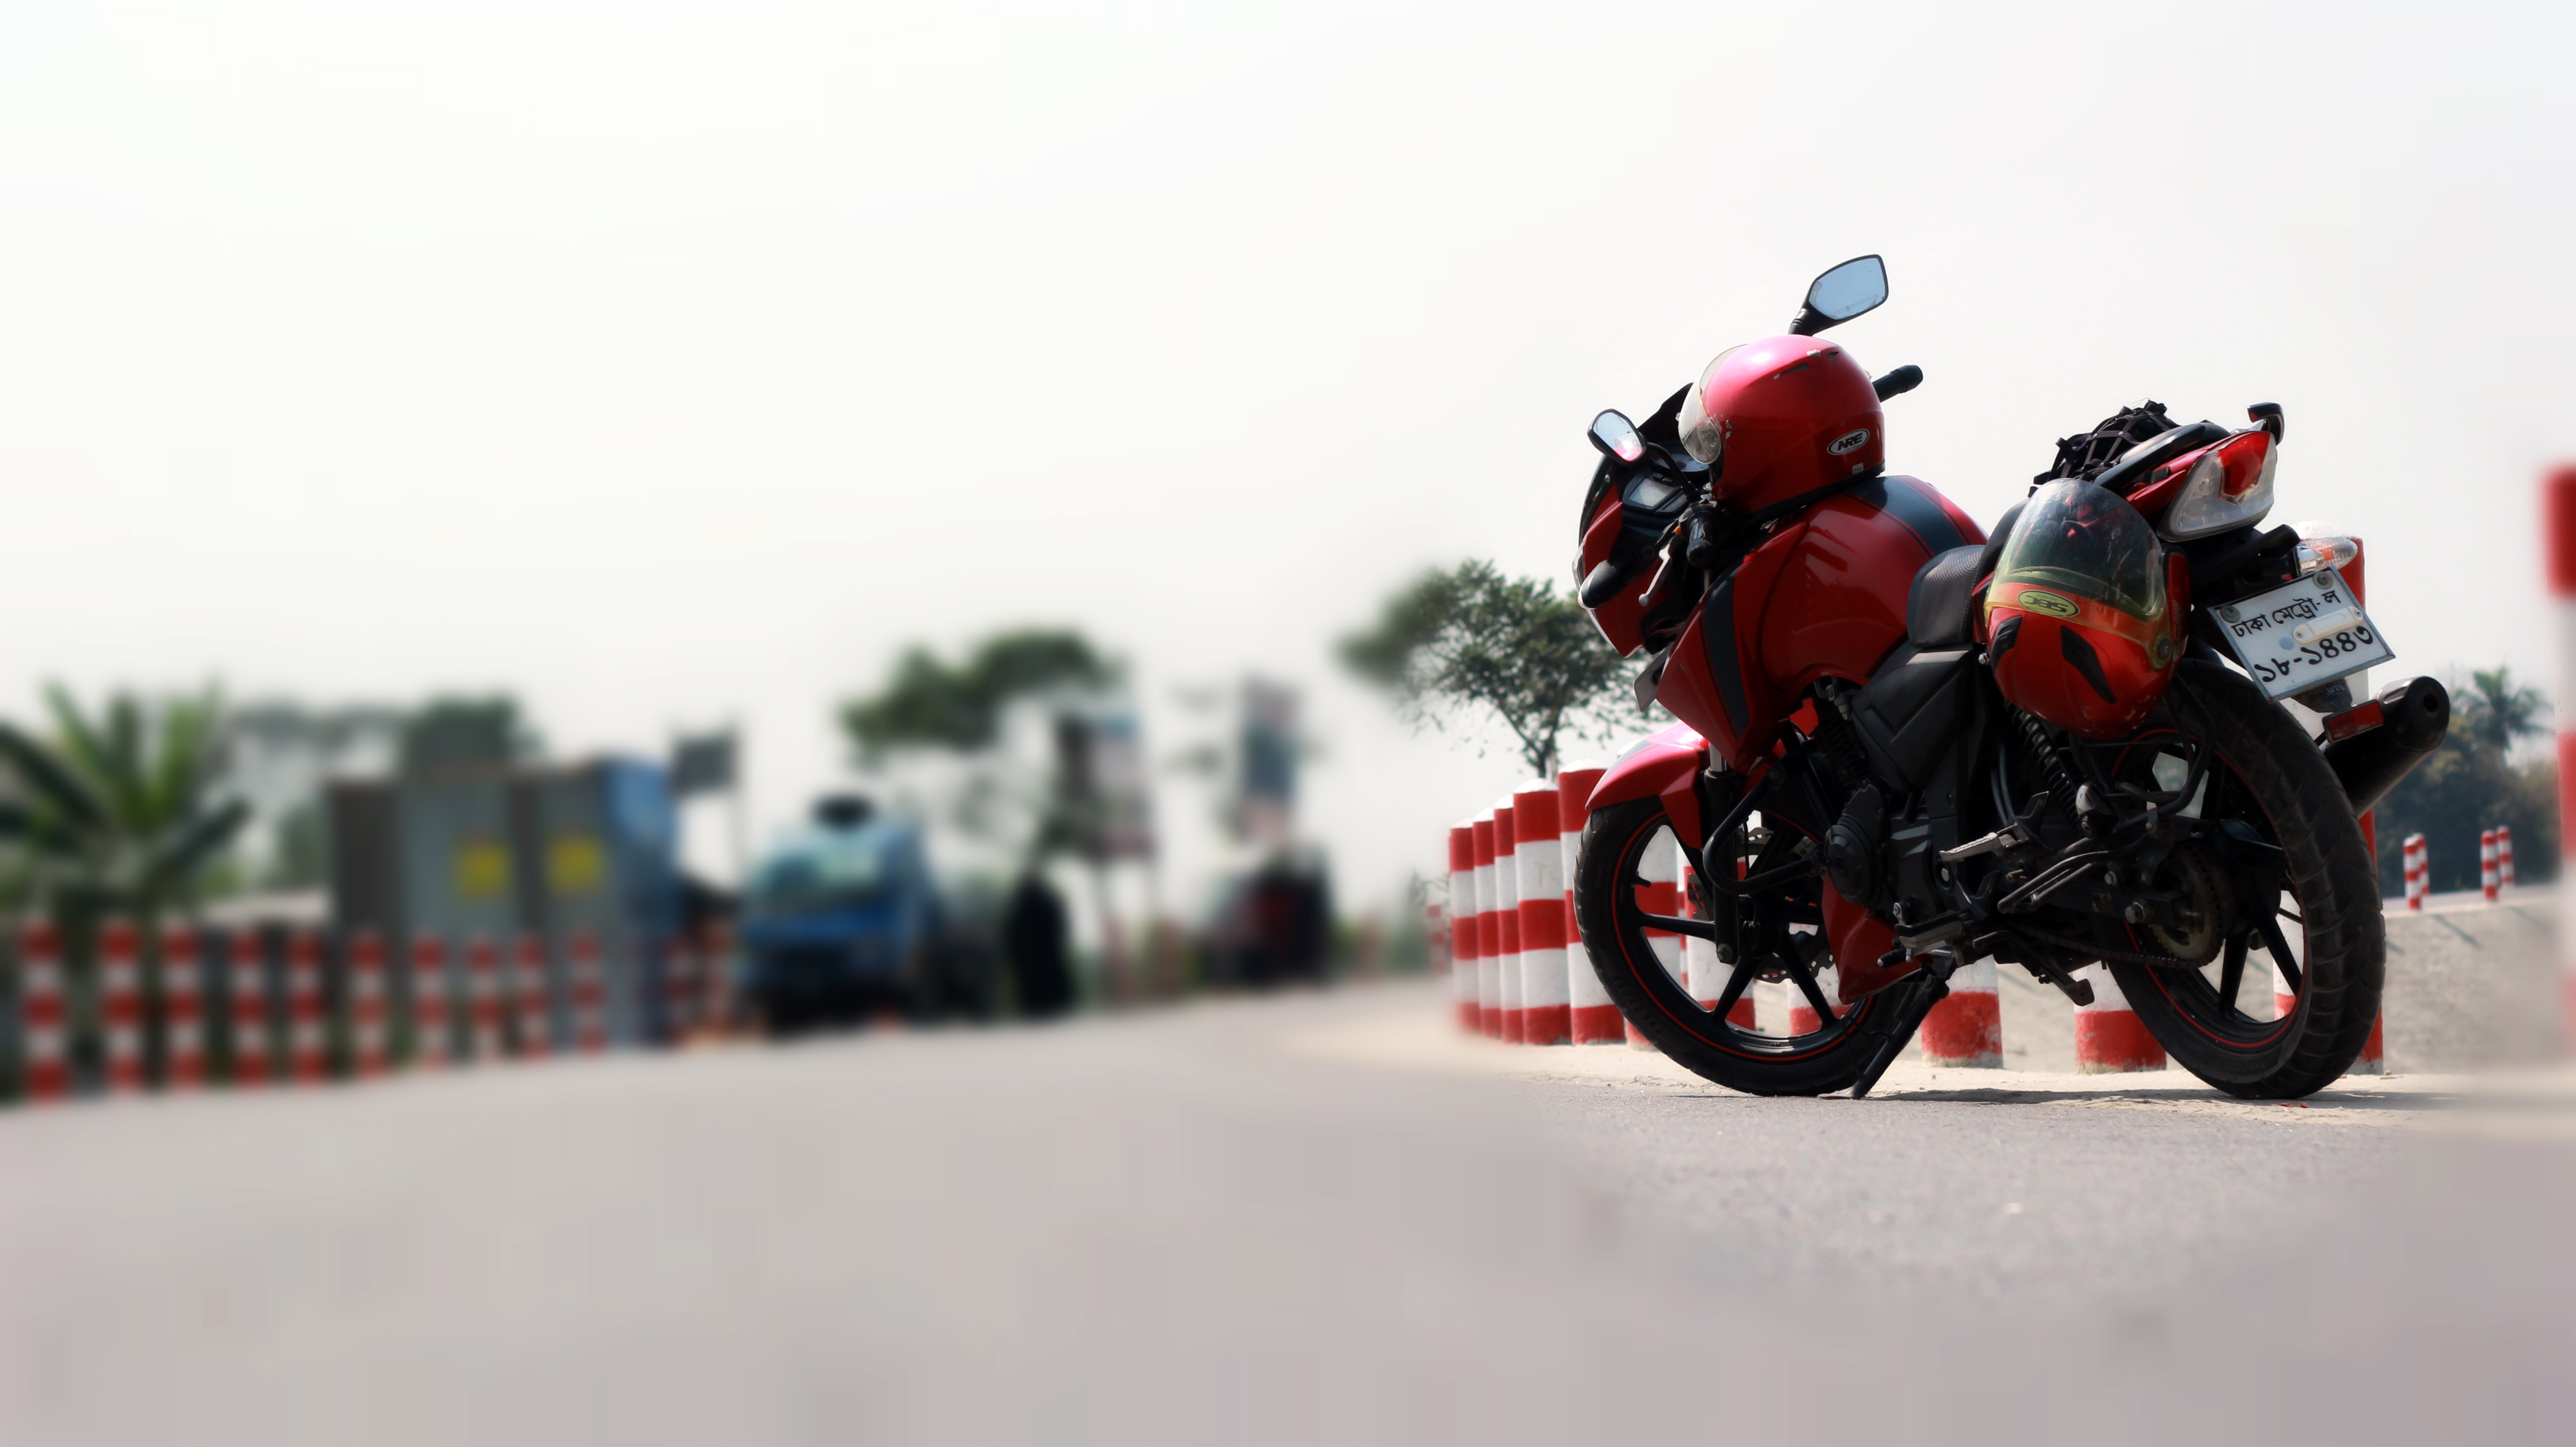
road, street, car, wheel, bike, travel, transportation, transport, vehicle, motorcycle, drive, freedom, black, motorbike, speed, lifestyle, riding, race, power, design, helmet, engine, racing, stunt, motorcycling